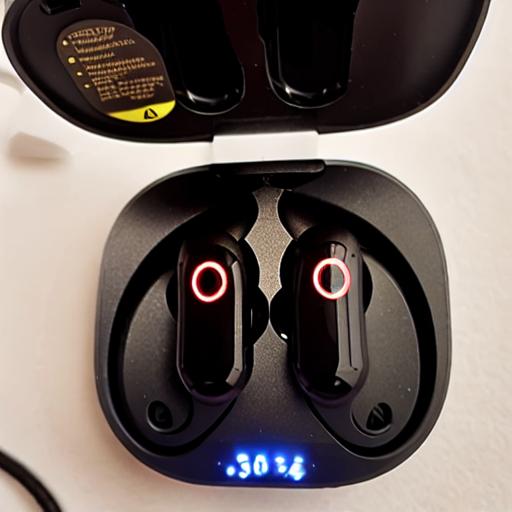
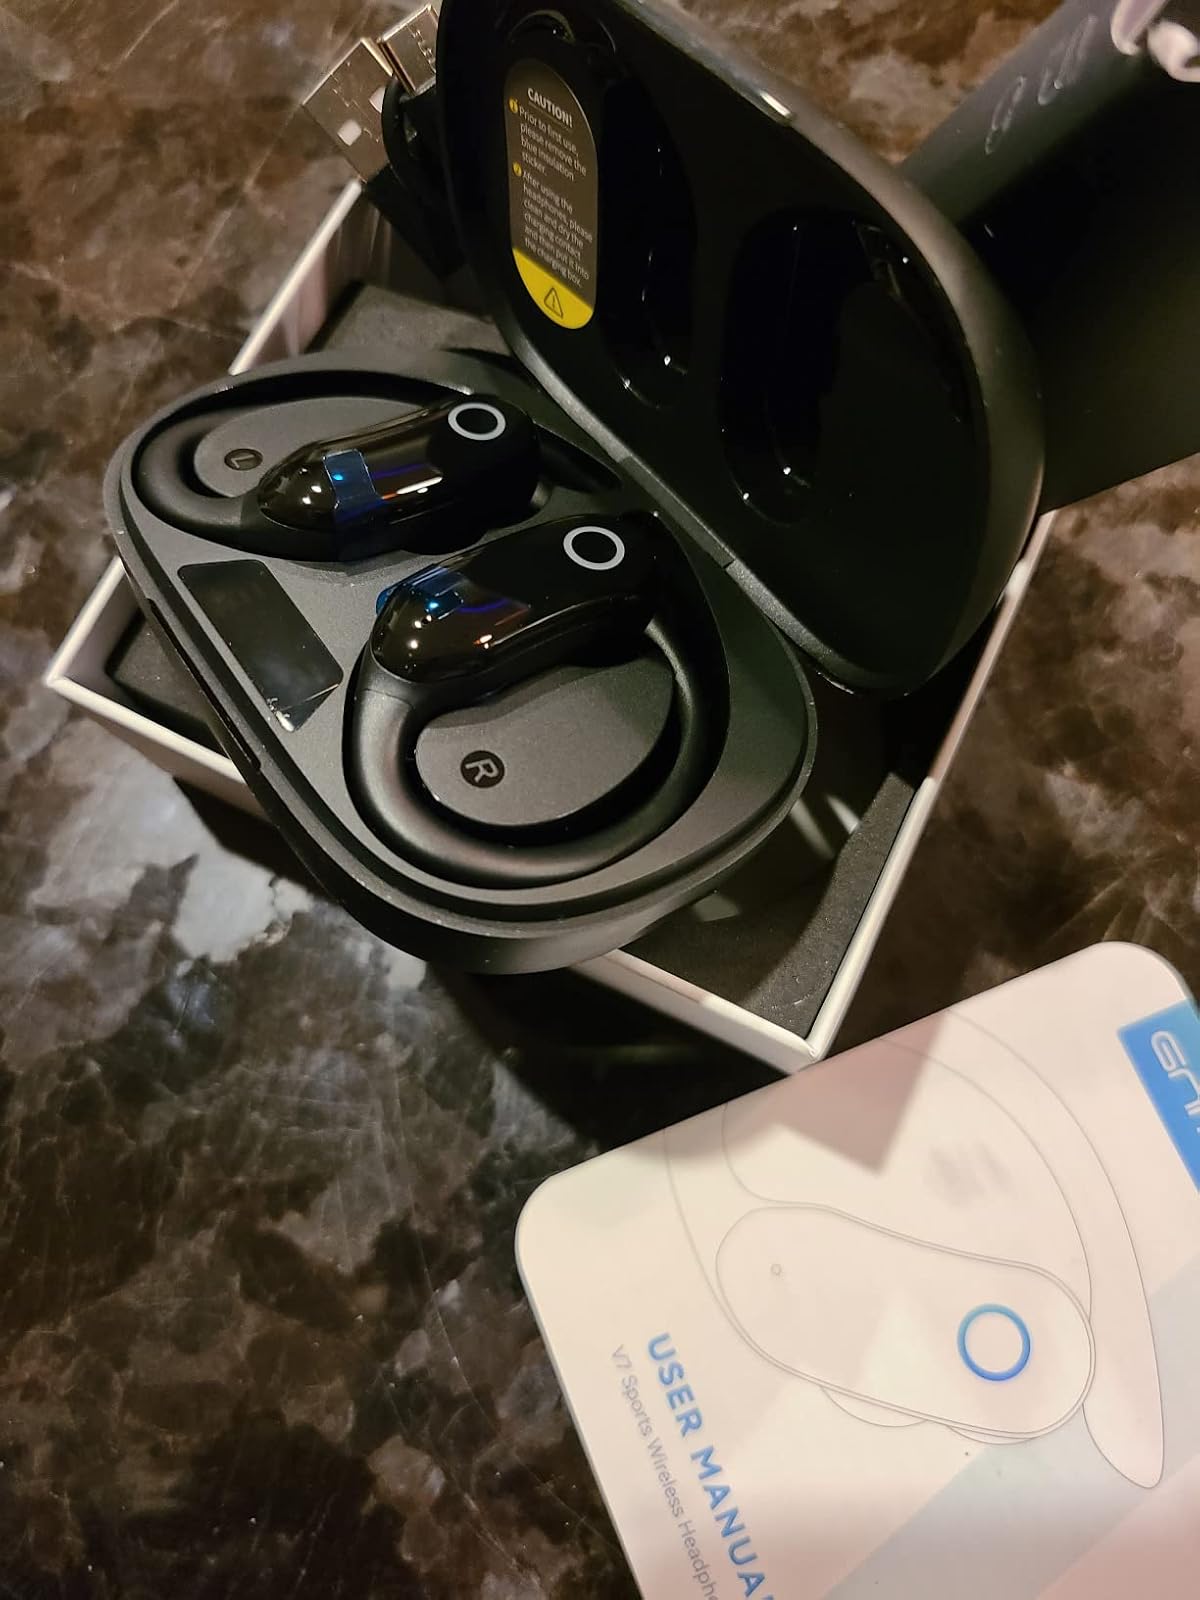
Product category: earbuds
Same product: no